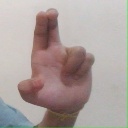
अक्षर: आ